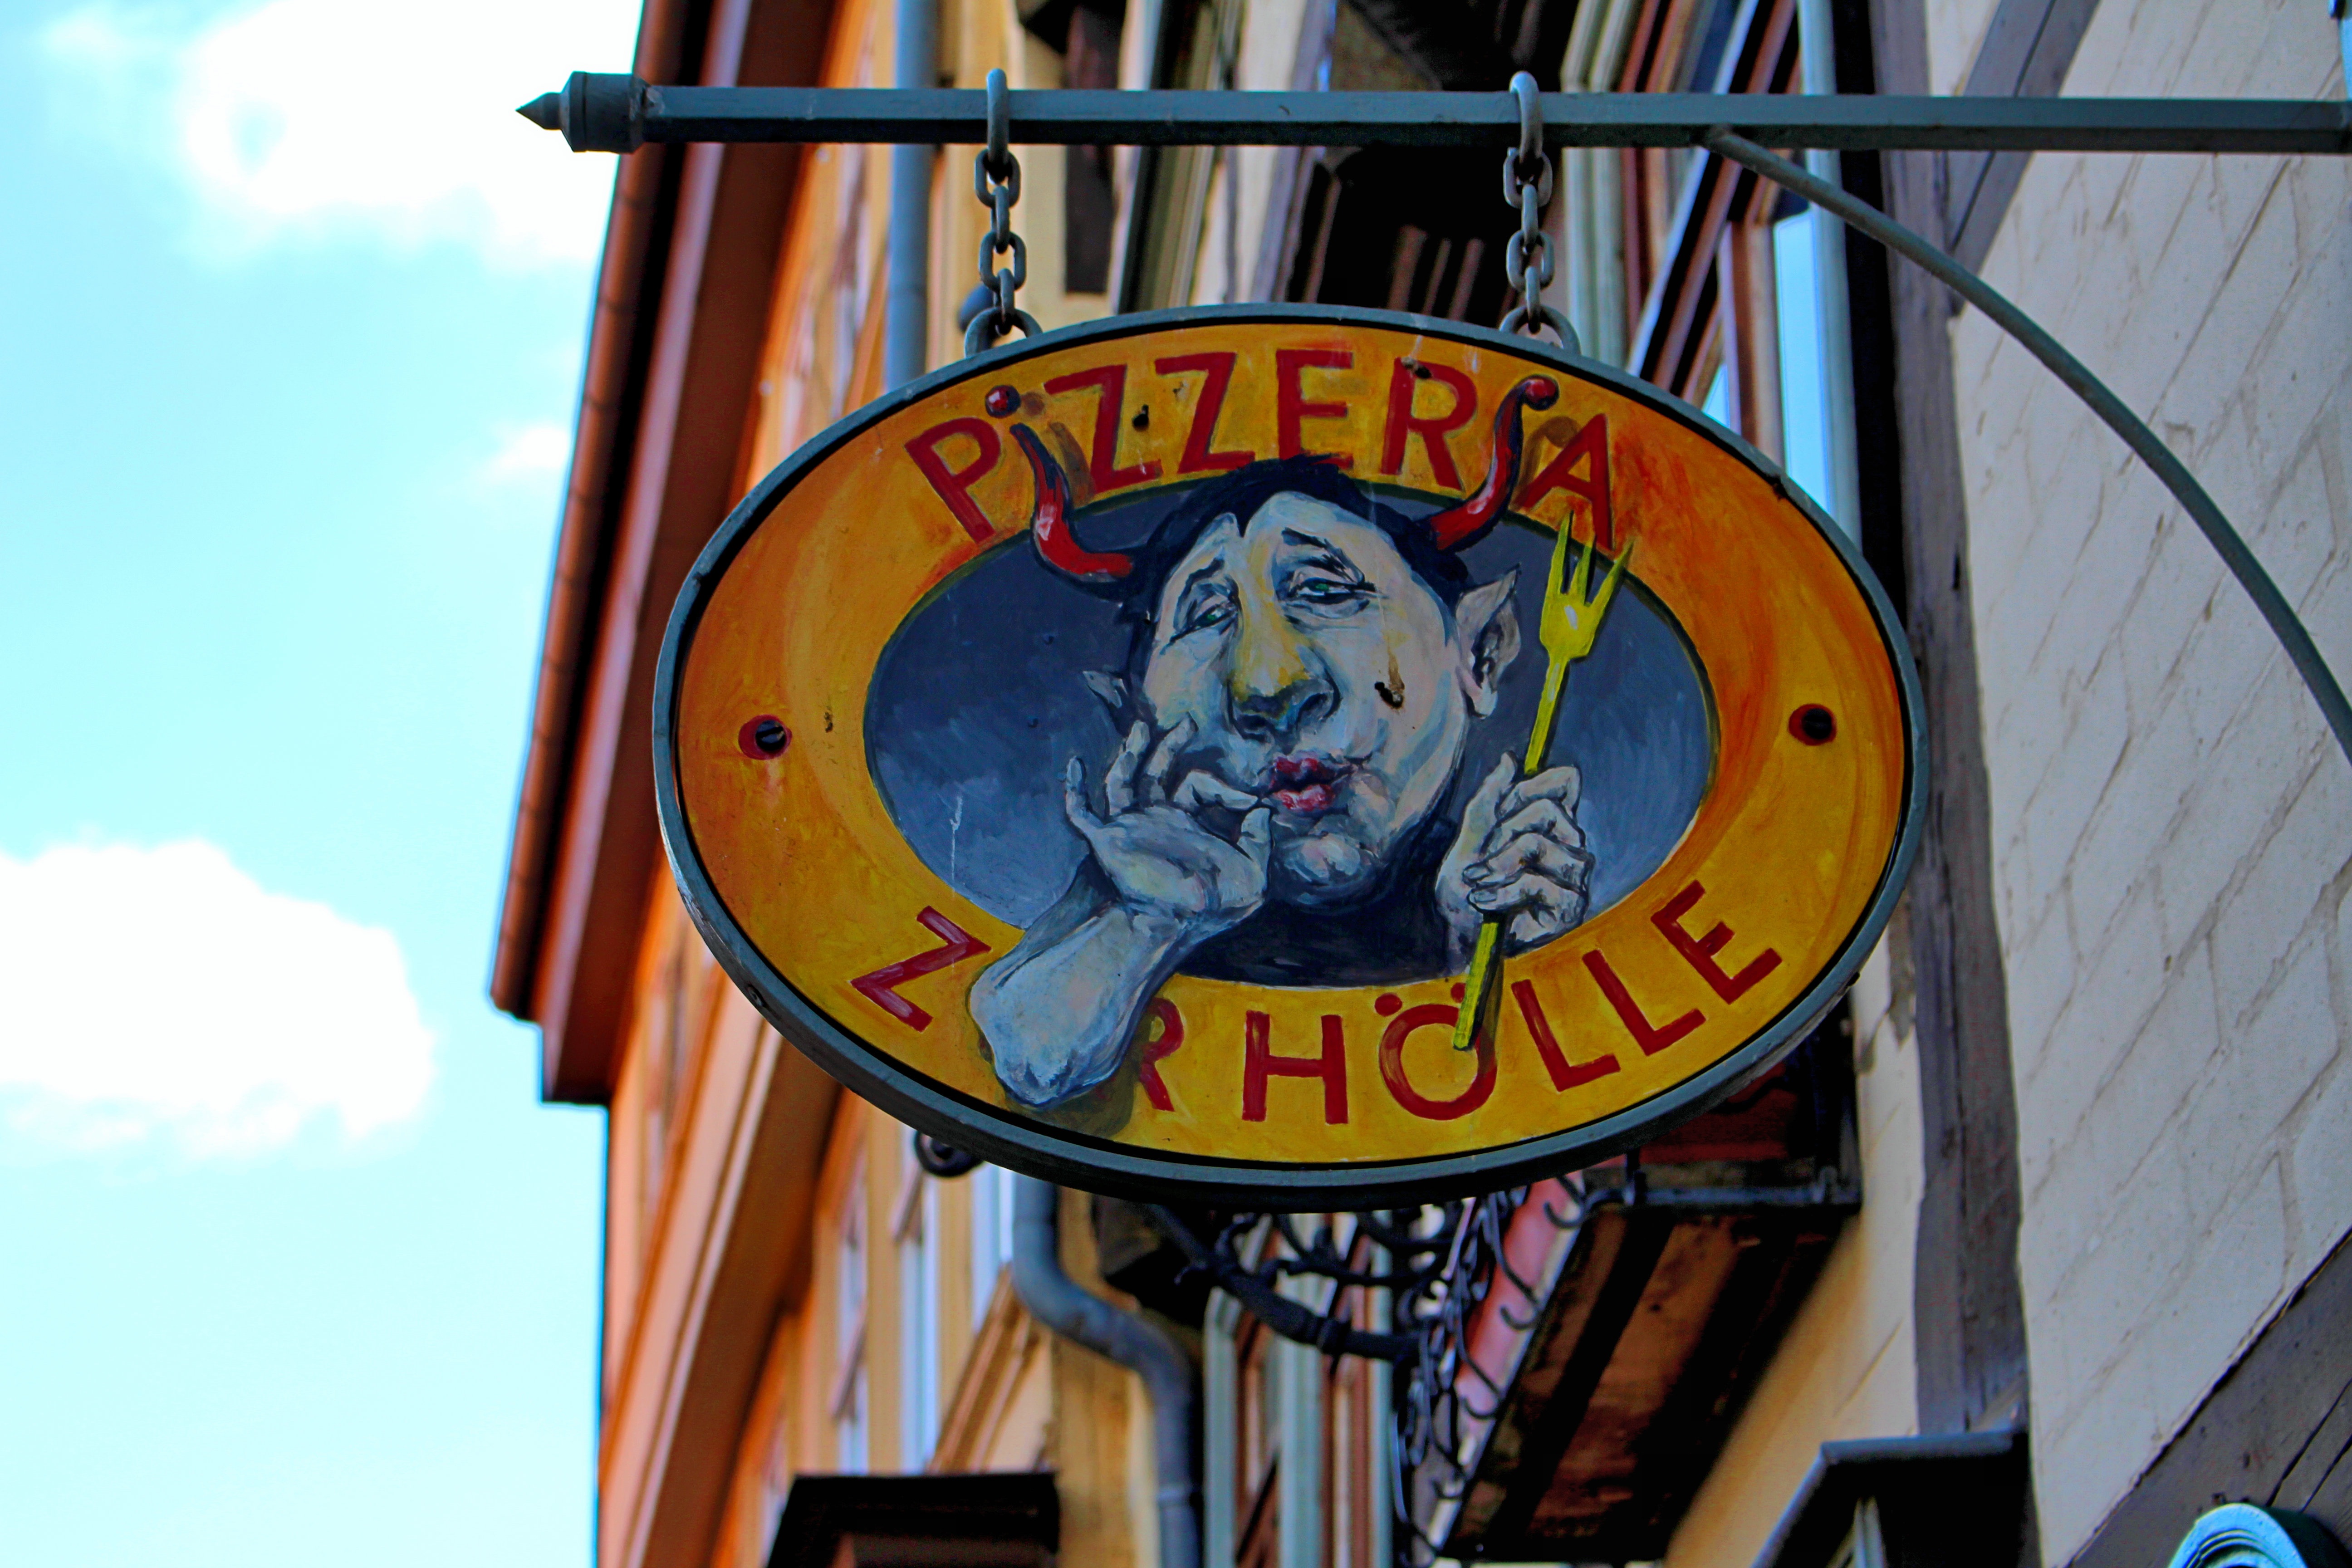
board, advertising, sign, amusement park, blue, signage, fun, advertisement, directory